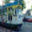
Label: streetcar